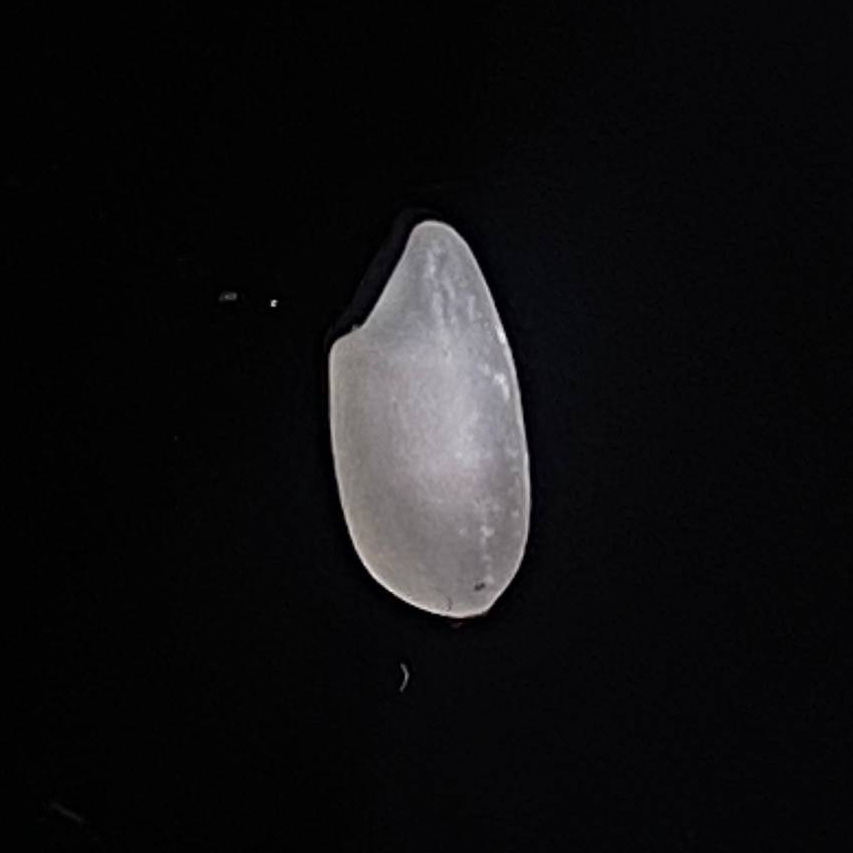
Rice variety: Bashful